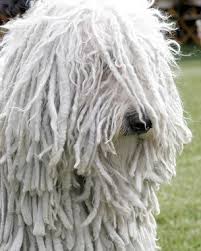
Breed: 318-n000115-komondor